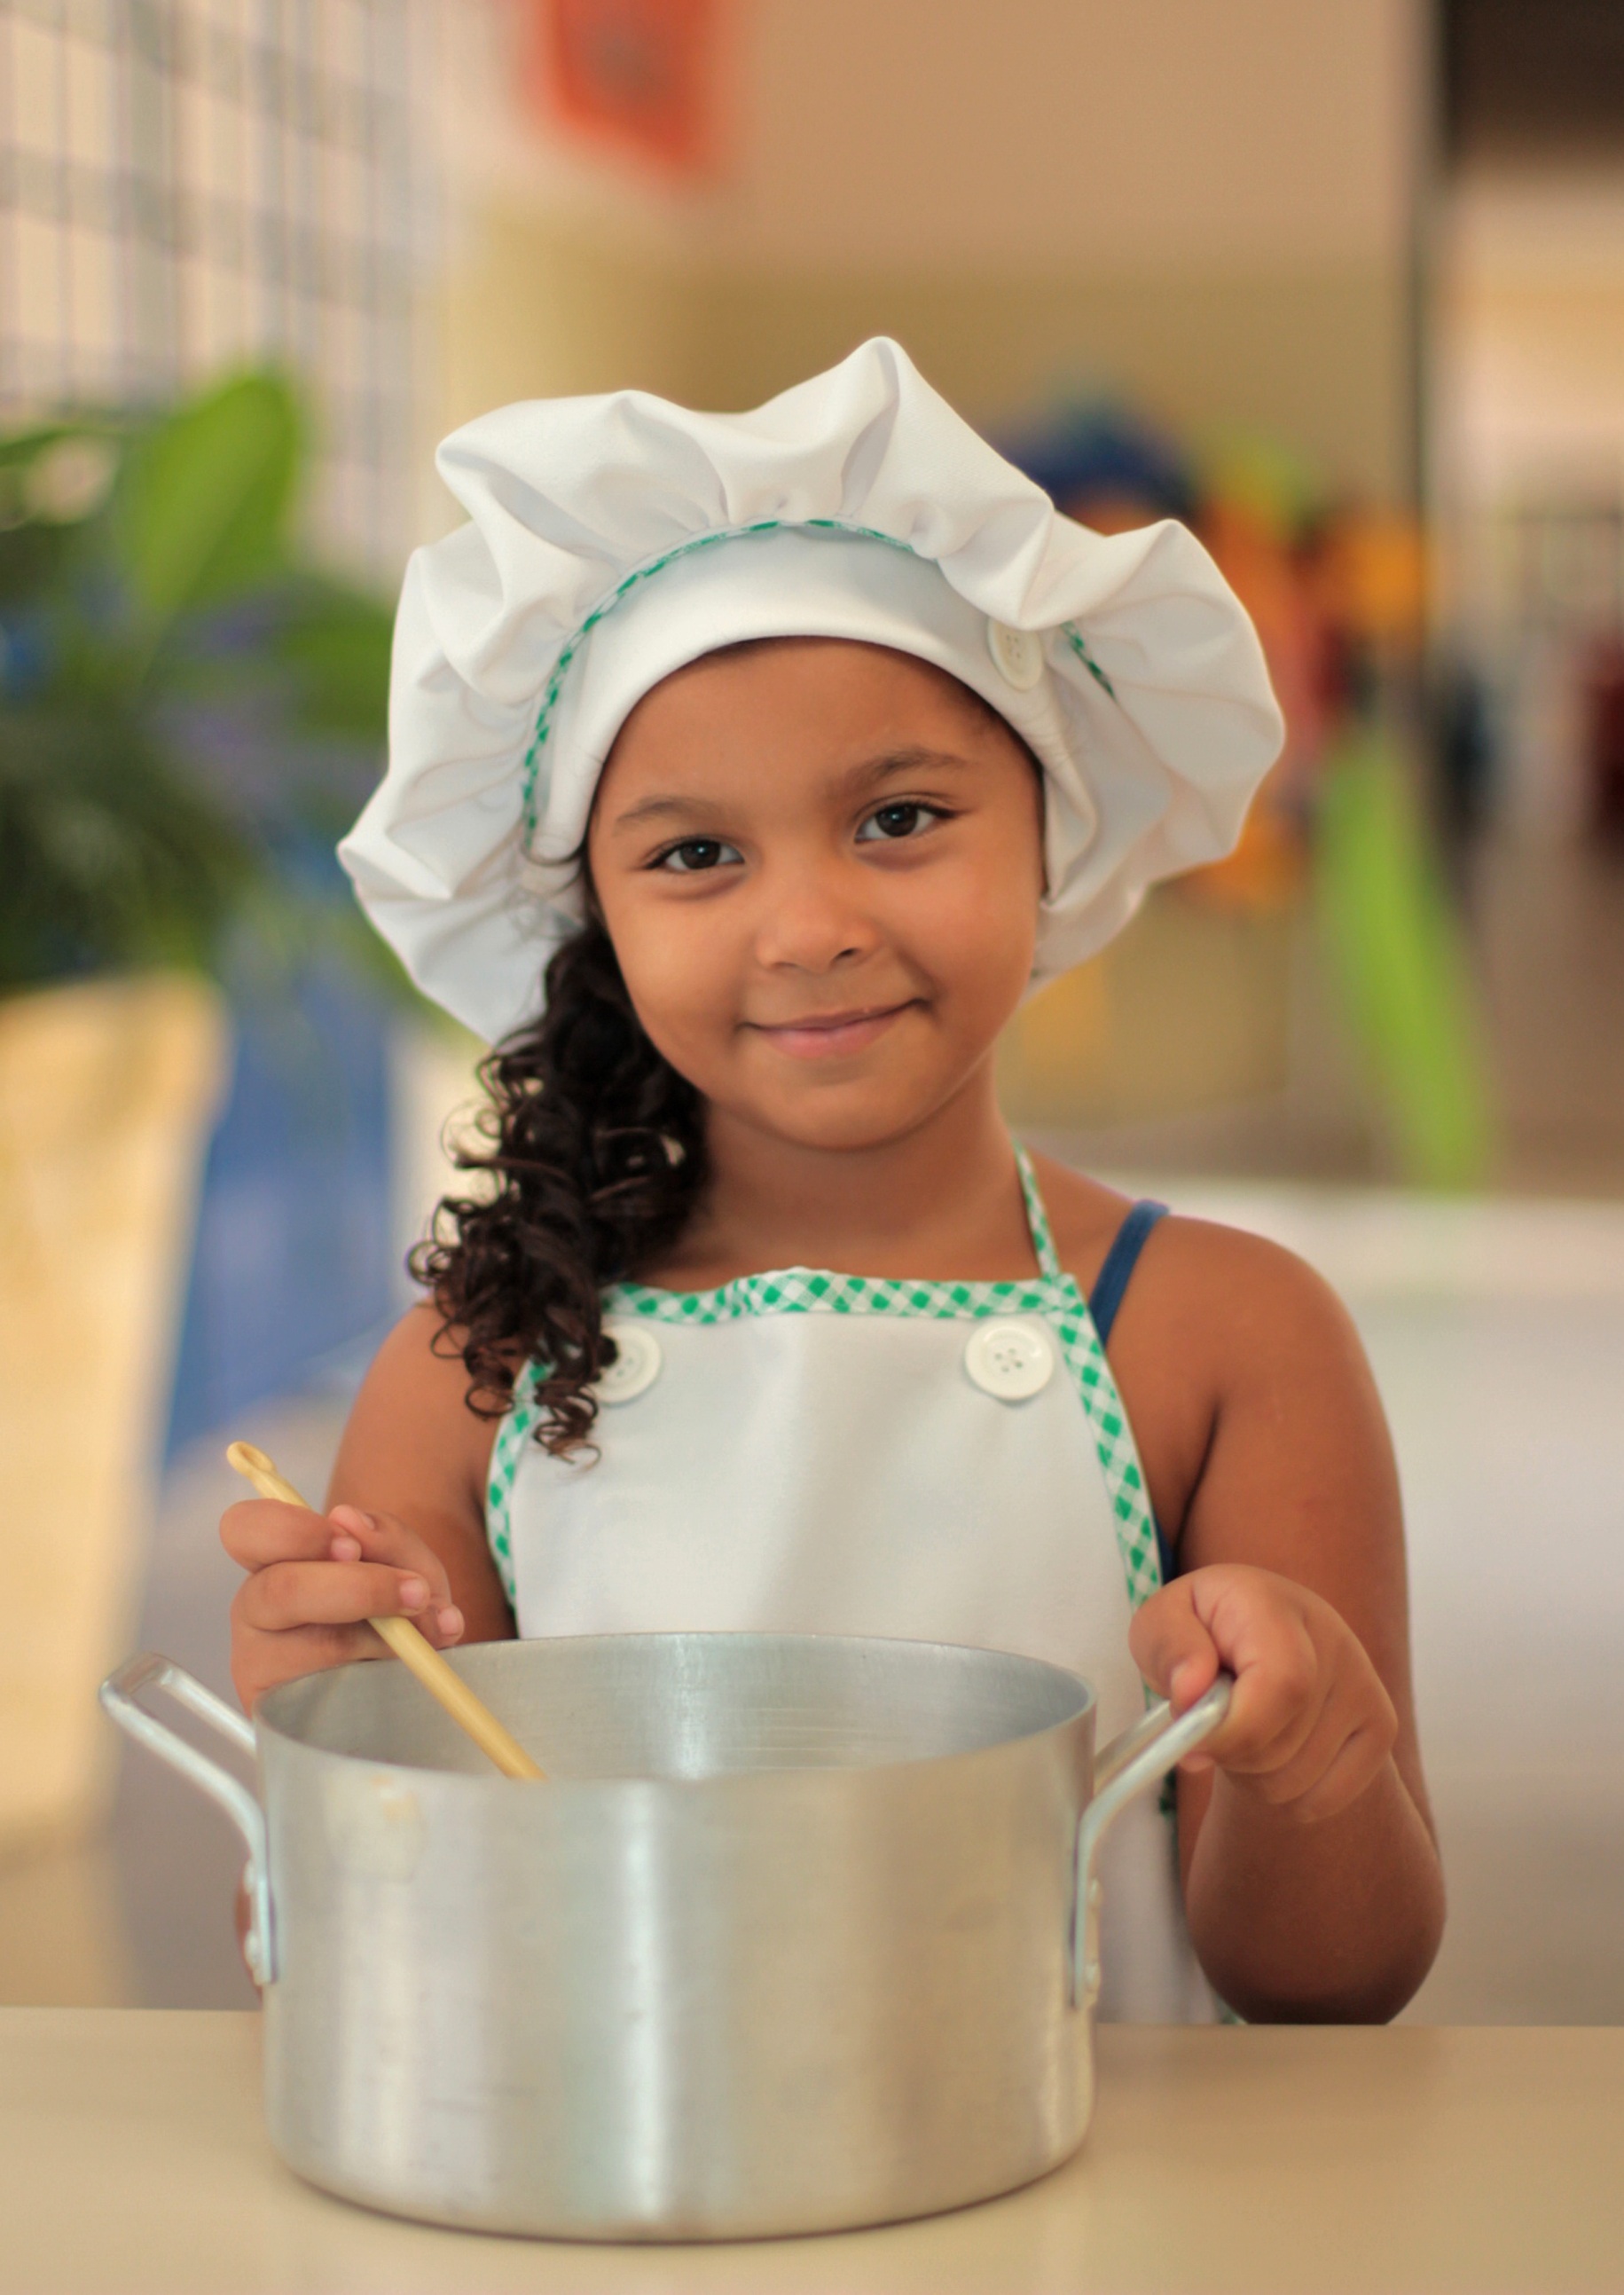
person, child, cook, infant, toddler, skin, memories, school, cosinheira